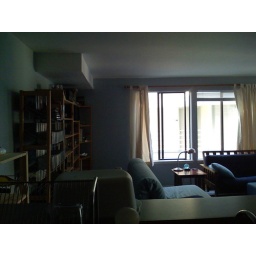
taken in the kitchen area, looking at the west side (bookshelves) and north wall (windows)